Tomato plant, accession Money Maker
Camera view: bottom (45 deg); turntable rotation: 270 degrees
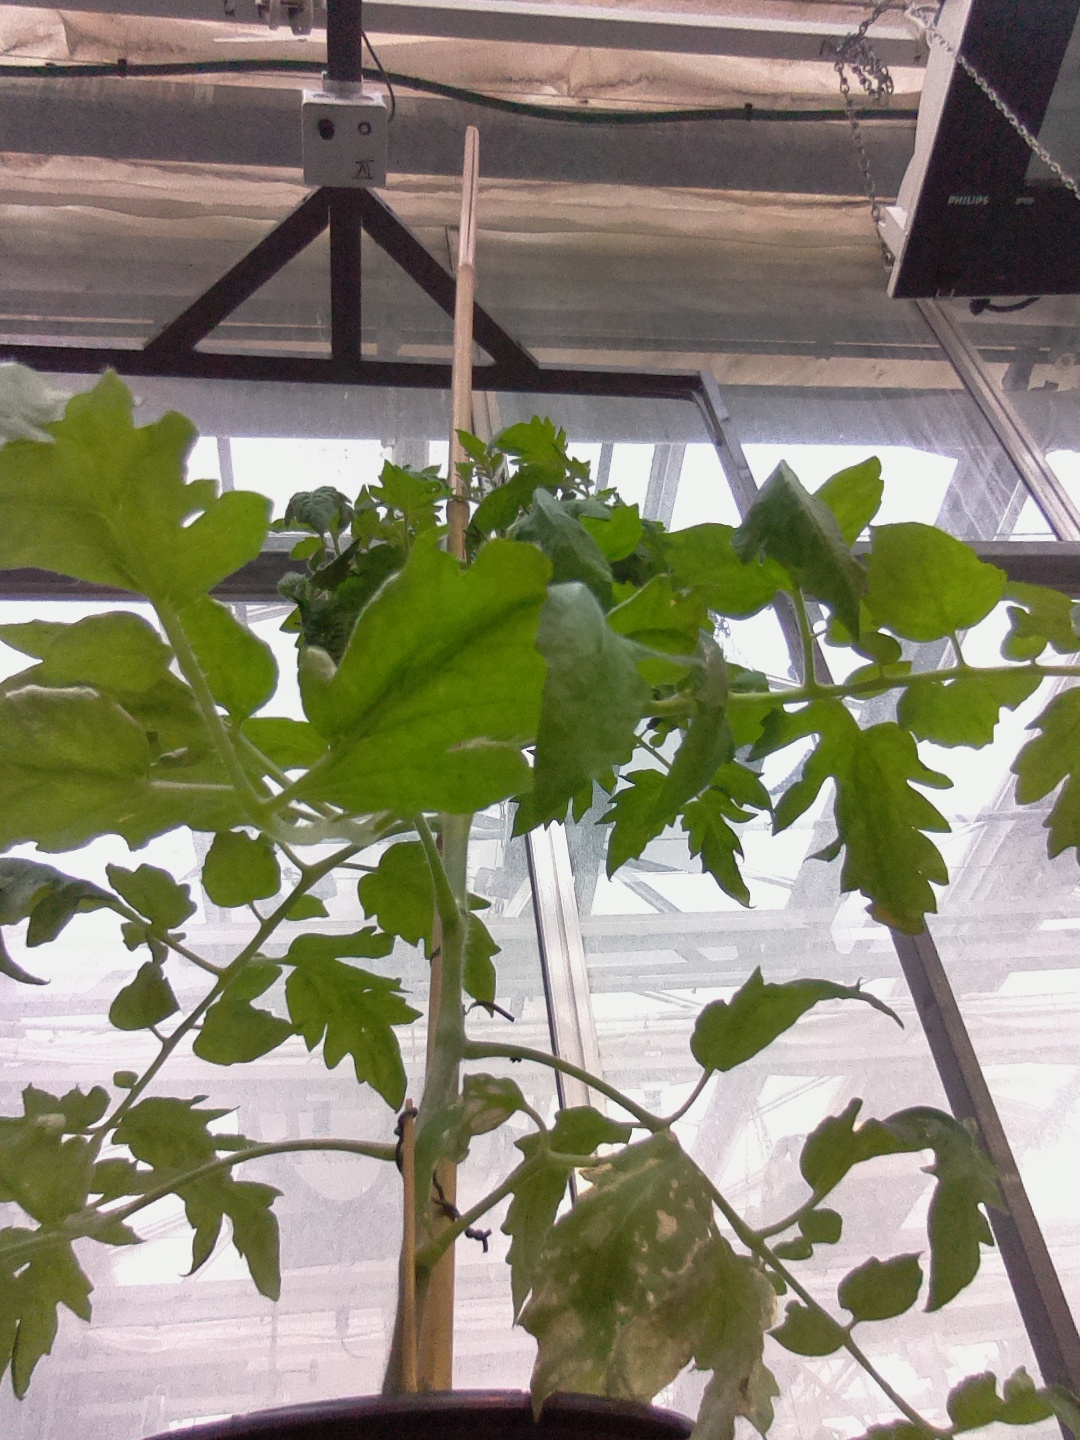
BBCH growth stage 52: 2 inflorescences visible